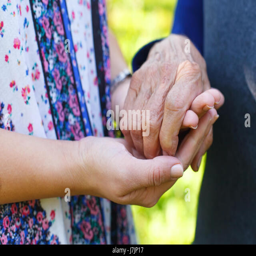
close up picture of a senior woman holding her granddaughter 's hands